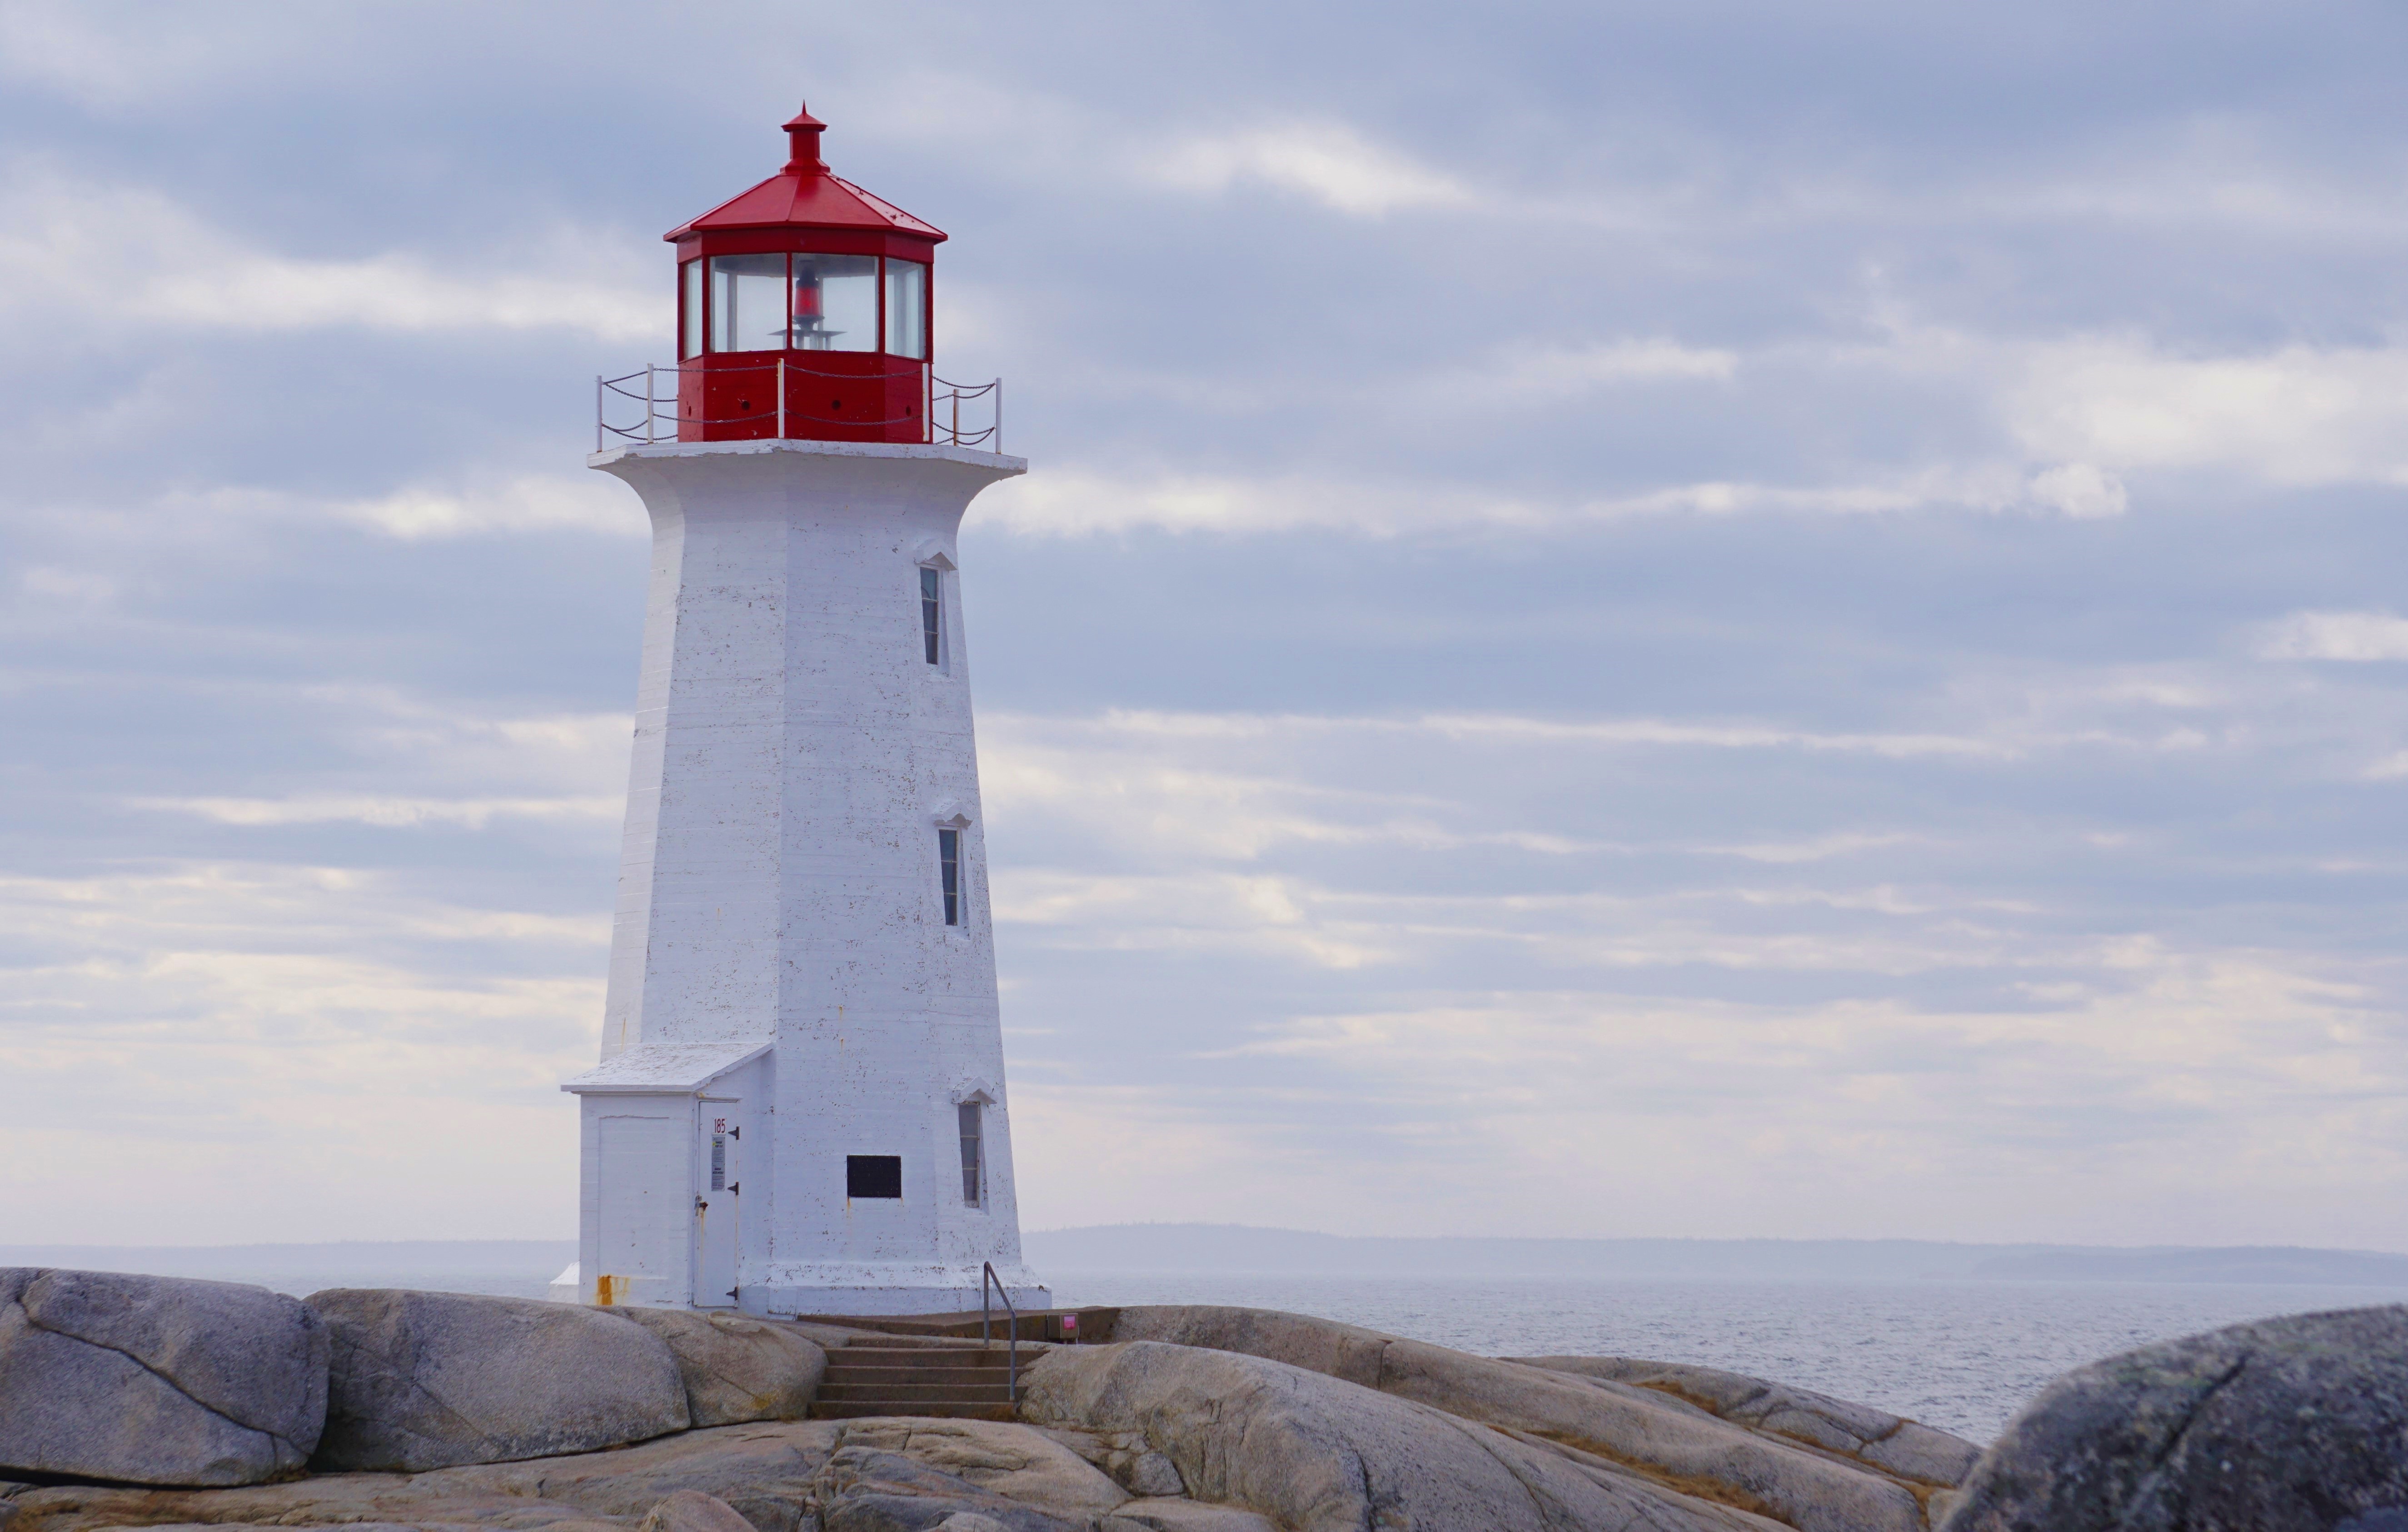
sea, coast, ocean, light, lighthouse, old, travel, coastline, red, tower, beacon, blue, tourism, nautical, canada, atlantic, maritime, nova scotia, peggy's